North Masson Range

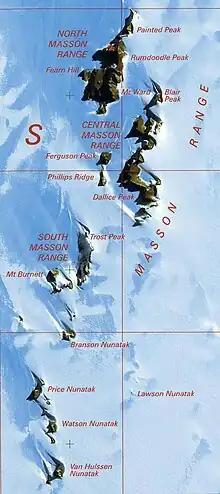
Masson Mountains (upper and center) and Trilling Peaks (lower)

Prominent peak, , on the northern spur of the North Masson Range in the Framnes Mountains, Mac. Robertson Land.